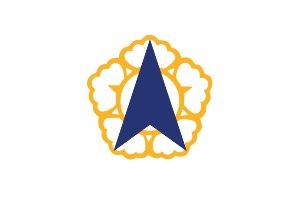
Le Comité pour les cinq provinces coréennes du nord est un organisme gouvernemental sud-coréen qui dépend du ministère de la Sécurité et de l'Administration publique.